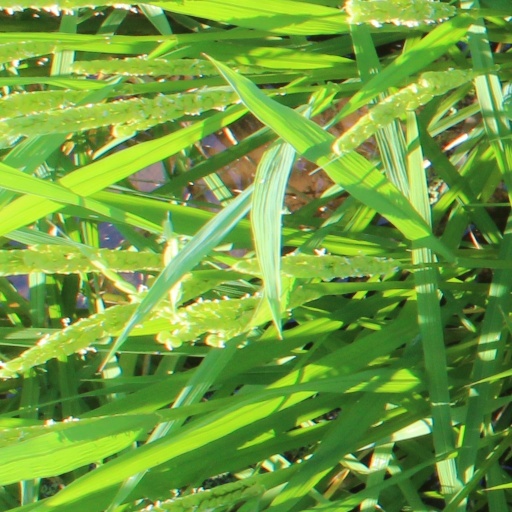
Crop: rice